Ethnic groups in the Philippines

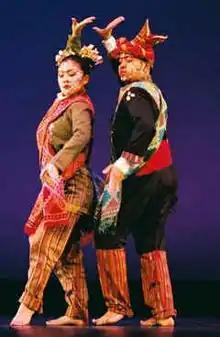
Filipino Americans portraying the traditional makeup and attire of a newlywed Yakan couple

The Sangil people (also called Sangir, Sangu, Marore, Sangirezen, or Talaoerezen) are originally from the Sangihe and Talaud Islands (now part of Indonesia) and parts of Davao Occidental (particularly in the Sarangani Islands), Davao del Norte, Davao del Sur, Sultan Kudarat, South Cotabato, and North Cotabato. Their populations (much like the Sama-Bajau) were separated when borders were drawn between the Philippines and Indonesia during the colonial era. The Sangil people are traditionally animistic, much like other Lumad peoples. During the colonial era, the Sangil (who usually call themselves "Sangir") in the Sangihe Islands mostly converted to Protestant Christianity due to proximity and contact with the Christian Minahasa people of Sulawesi. In the Philippines, most Sangil converted to Islam due to the influence of the neighboring Sultanate of Maguindanao. However, elements of animistic rituals still remain. The Indonesian and Filipino groups still maintain ties and both Manado Malay and Cebuano are spoken in both Indonesian Sangir and Filipino Sangil, in addition to the Sangirese language. The exact population of Sangil people in the Philippines is unknown, but is estimated to be around 10,000 people. Indonesian Sangir live in the Philippines, particularly Balut Island, Davao del Sur, Davao del Norte, Davao Oriental, Sarangani, Sultan Kudarat, North Cotabato, South Cotabato, General Santos and Davao City, because of its proximity to Indonesia; they speak Cebuano & Tagalog as second languages & are Protestant Christians by faith.